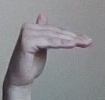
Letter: khaa